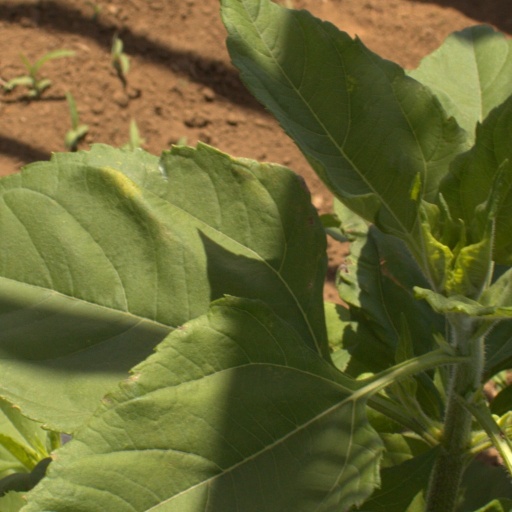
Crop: Jerusalem artichoke